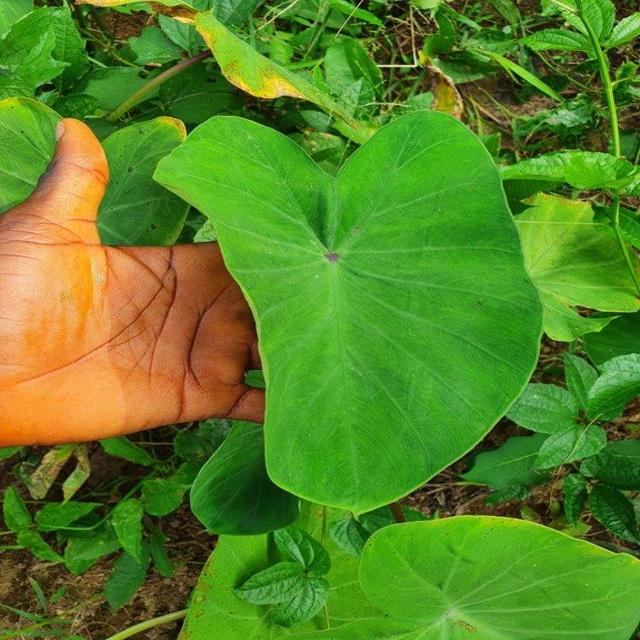
Label: Mid_Blight